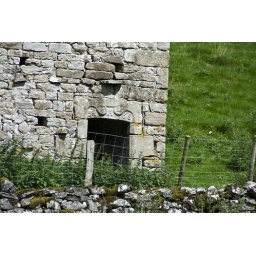
A field barn on the way between Deepdale and Beckermonds had this stone lintel above its doorway